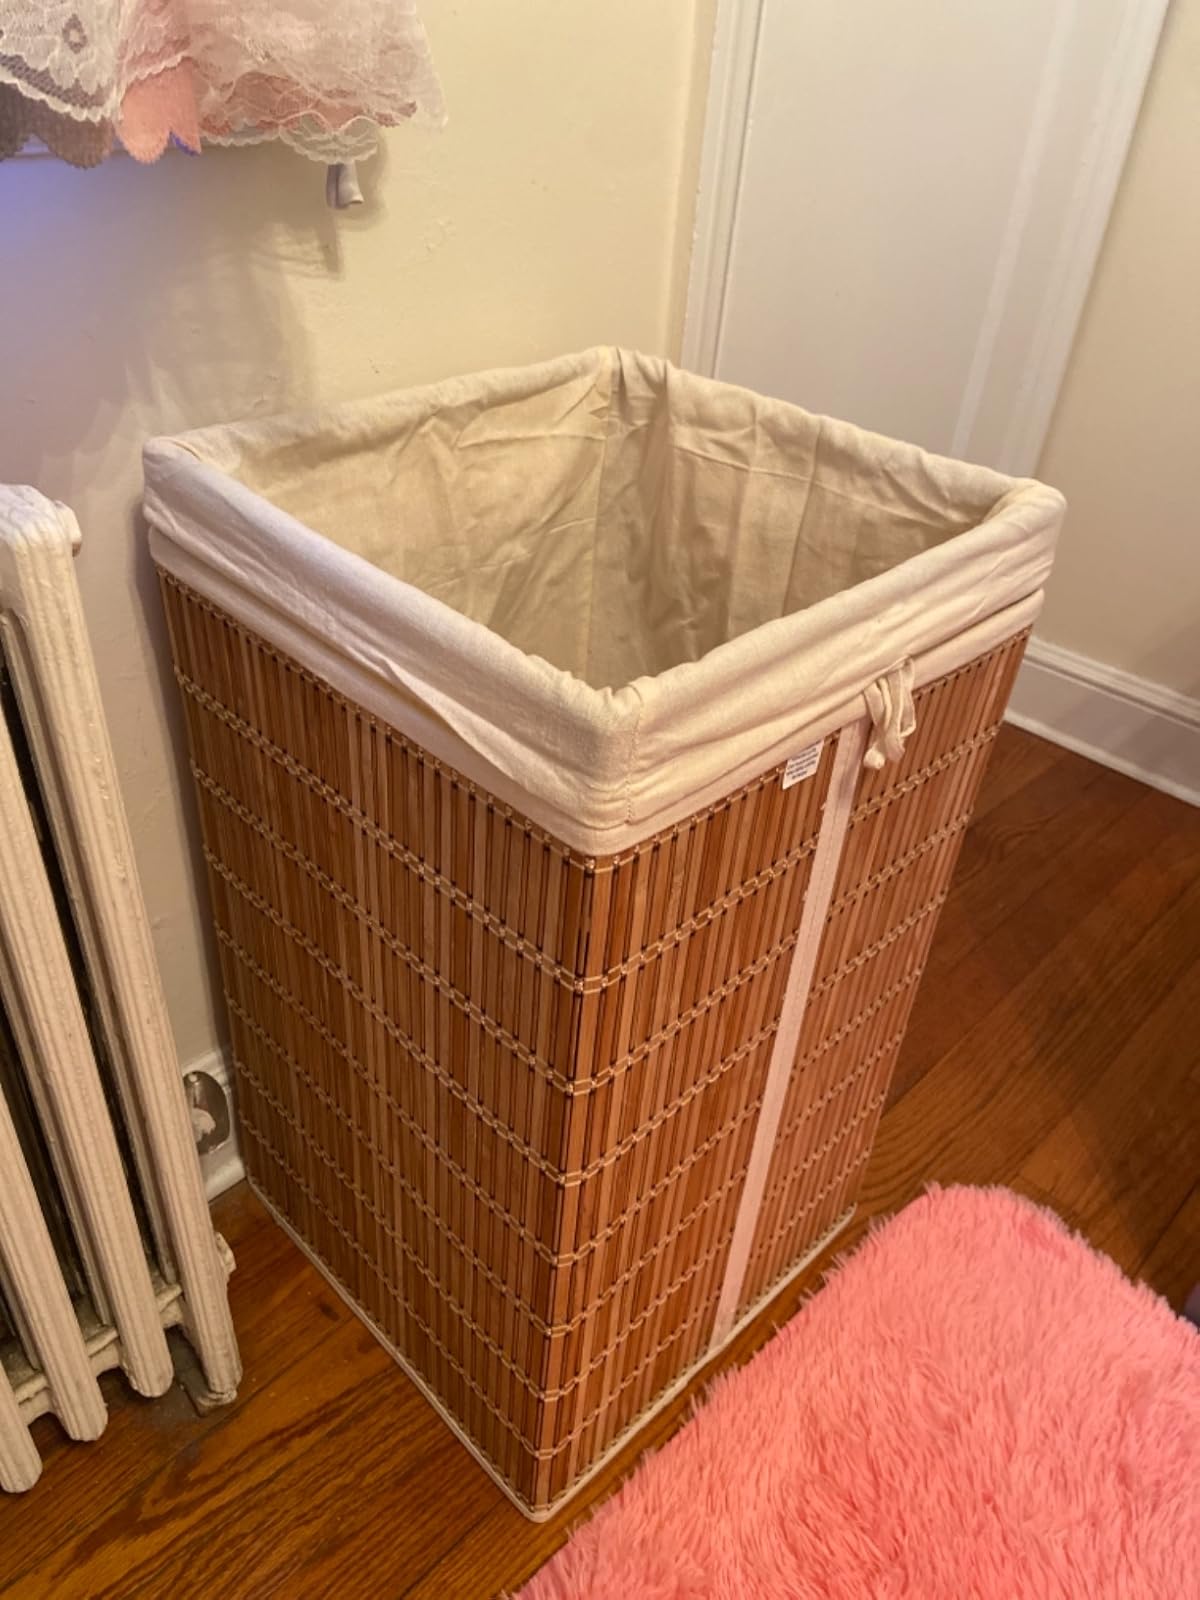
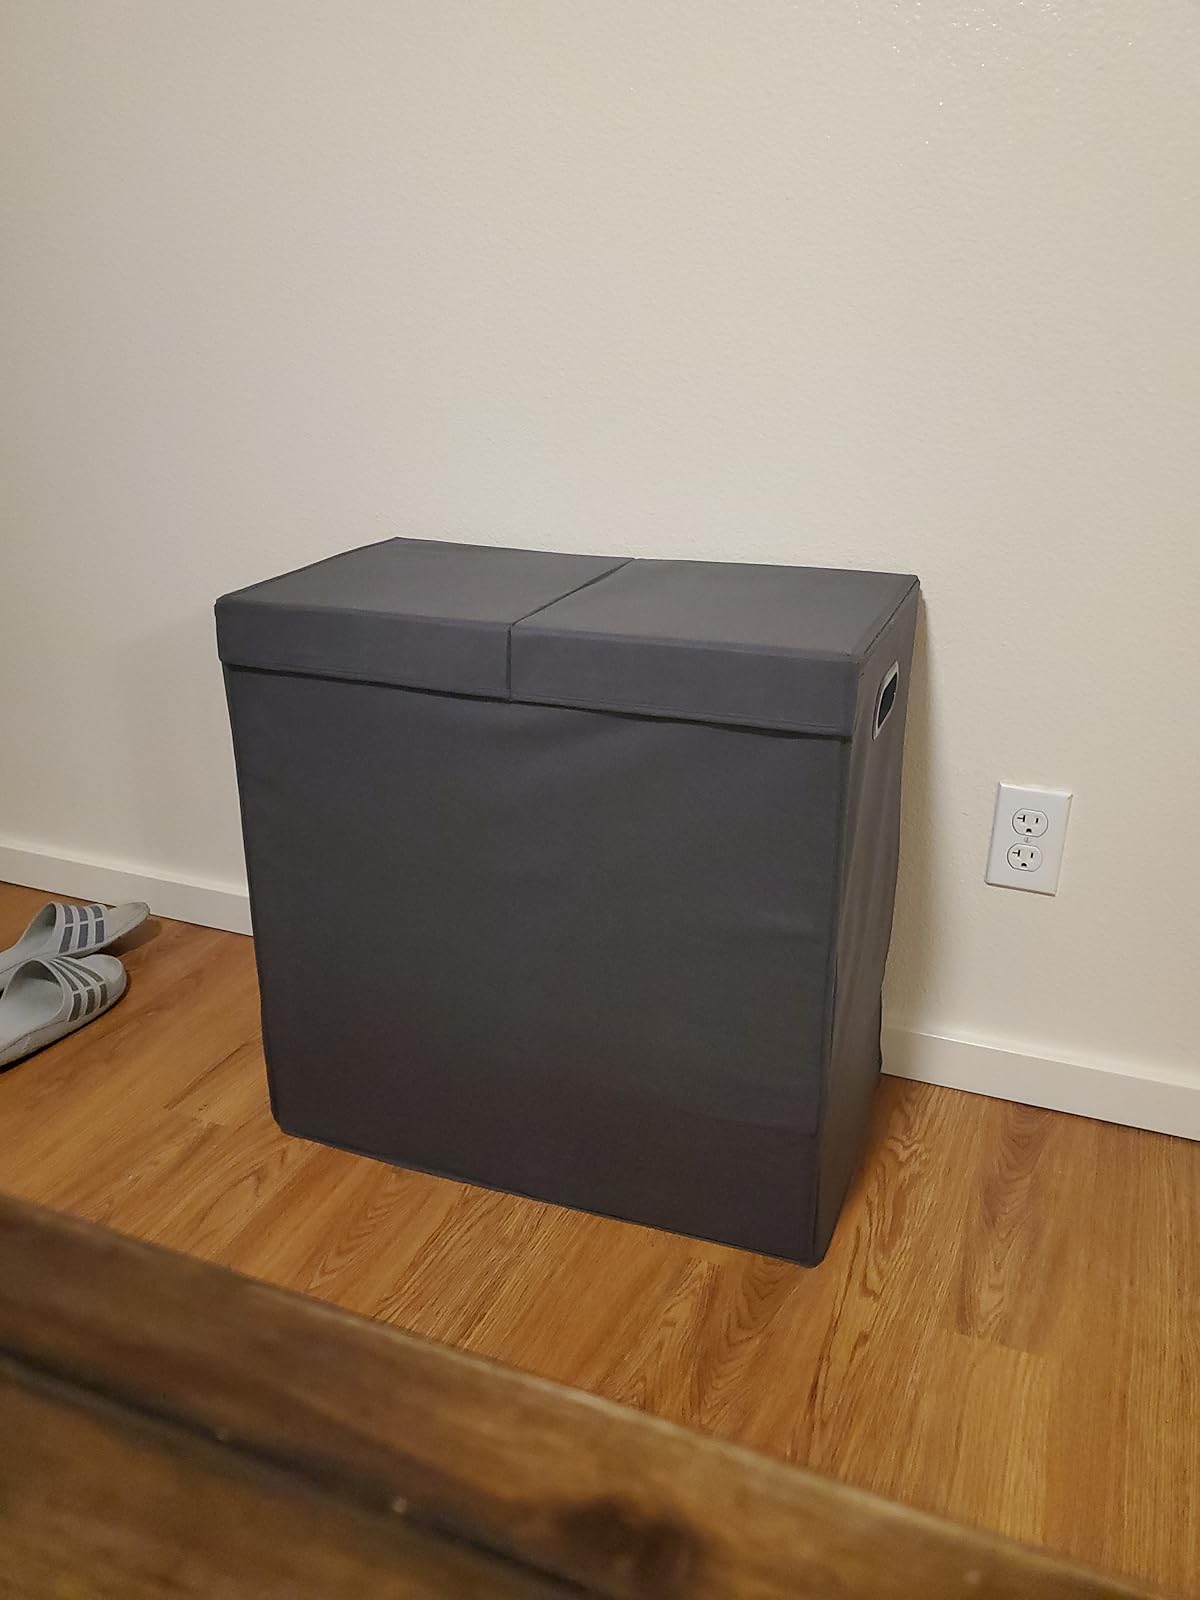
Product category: items_hamper
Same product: no